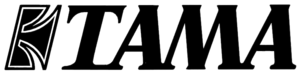
Tama est un fabricant japonais d'instruments à percussion. Cette marque est plus particulièrement spécialisée dans la construction de batteries.